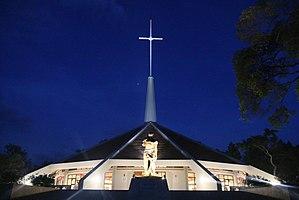
André Kaggwa, né vers 1856 au Buganda, mort le 26 mai 1886 à Munyonyo, est un des vingt-deux martyrs de l'Ouganda.